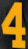
Number: 4